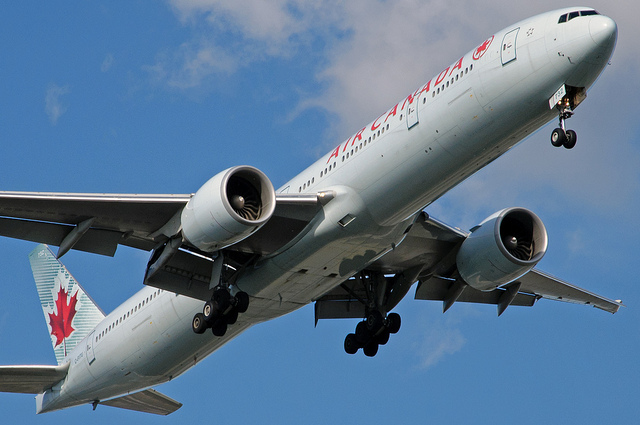
user: Given an image and a question. Answer the question in a short answer. Question: What airline does the plane belong to? Short Answer:
assistant: air canada